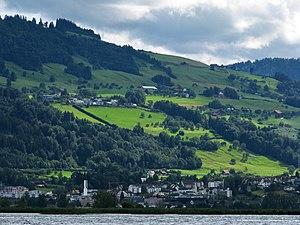
Freienbach est une commune suisse du canton de Schwytz, située dans le district de Höfe.